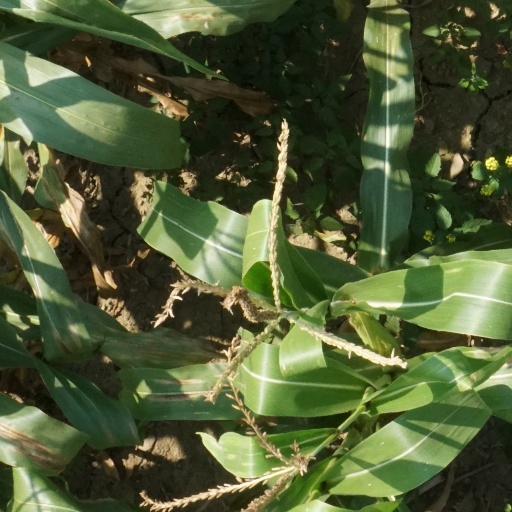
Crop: maize; corn